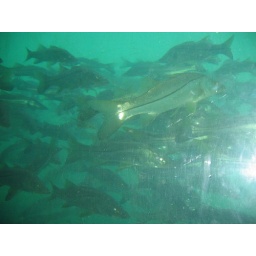
This was taken from an observation window below water level.